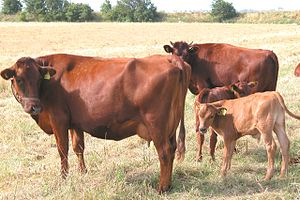
Rød Dansk Malkerace
RDM på Birkholm
Rød Dansk Malkerace er en dansk malkekvægsrace, som tidligere var den mest udbredte kvægrace i dansk landbrug. I dag er det den tredjemest udbredte kvægrace i Danmark efter Sortbroget Dansk Malkerace og Dansk Jersey.